Wat Paknam Bhasicharoen

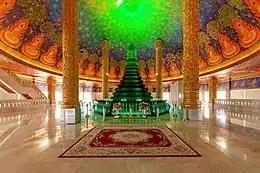

Before the withdrawal of the nomination, in 2015, Somdet Chuang retired from his supervision of missionary work abroad and within Thailand ("phra thammacharik"), as well as his position as Chief of the Northern Region. He cited his old age as reason, and denied any political motivations. Luang Por Wichian Anomaguno, deputy-abbot of Wat Paknam, was appointed as region head instead. In 2019, the Royal Thai Government Gazette announced that Somdet Chuang had retired from his position in the Sangha Council, leaving Luang Por Wichian and Phra Suchat as representatives of Wat Paknam on the assembly.